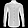
Label: Shirt